Rüppurr

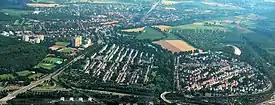
Rüppurr begins on the left at the high-rise buildings, behind it the garden city; the old town center is to the right of the main road

Rüppurr is a district in the south of Karlsruhe, Baden-Württemberg, Germany, with around 11,000 inhabitants. The district borders on the neighboring town of Ettlingen and is considered to be one of the more affluent residential areas in Karlsruhe.